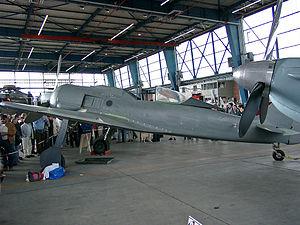
Le Focke-Wulf Fw 190 Würger est un chasseur-bombardier monoplace et monomoteur utilisé par l'Allemagne pendant la Seconde Guerre mondiale, entre 1941 et 1945. Il ne supplanta pas complètement le Messerschmitt Bf 109 comme principal chasseur de la Luftwaffe, bien qu'il lui fût supérieur. Il fut produit à plus de 20 000 exemplaires. En raison de sa polyvalence et de sa construction modulaire, il fut décliné sous un grand nombre de modèles, qui lui permirent de remplacer le Junkers Ju 87 comme avion d'appui des troupes, et le Messerschmitt Bf 110 comme chasseur lourd de lutte contre les bombardiers, lorsque ces deux derniers avions furent devenus beaucoup trop vulnérables pour continuer à être envoyés au combat. Il fut le premier vrai chasseur-bombardier de la Luftwaffe.